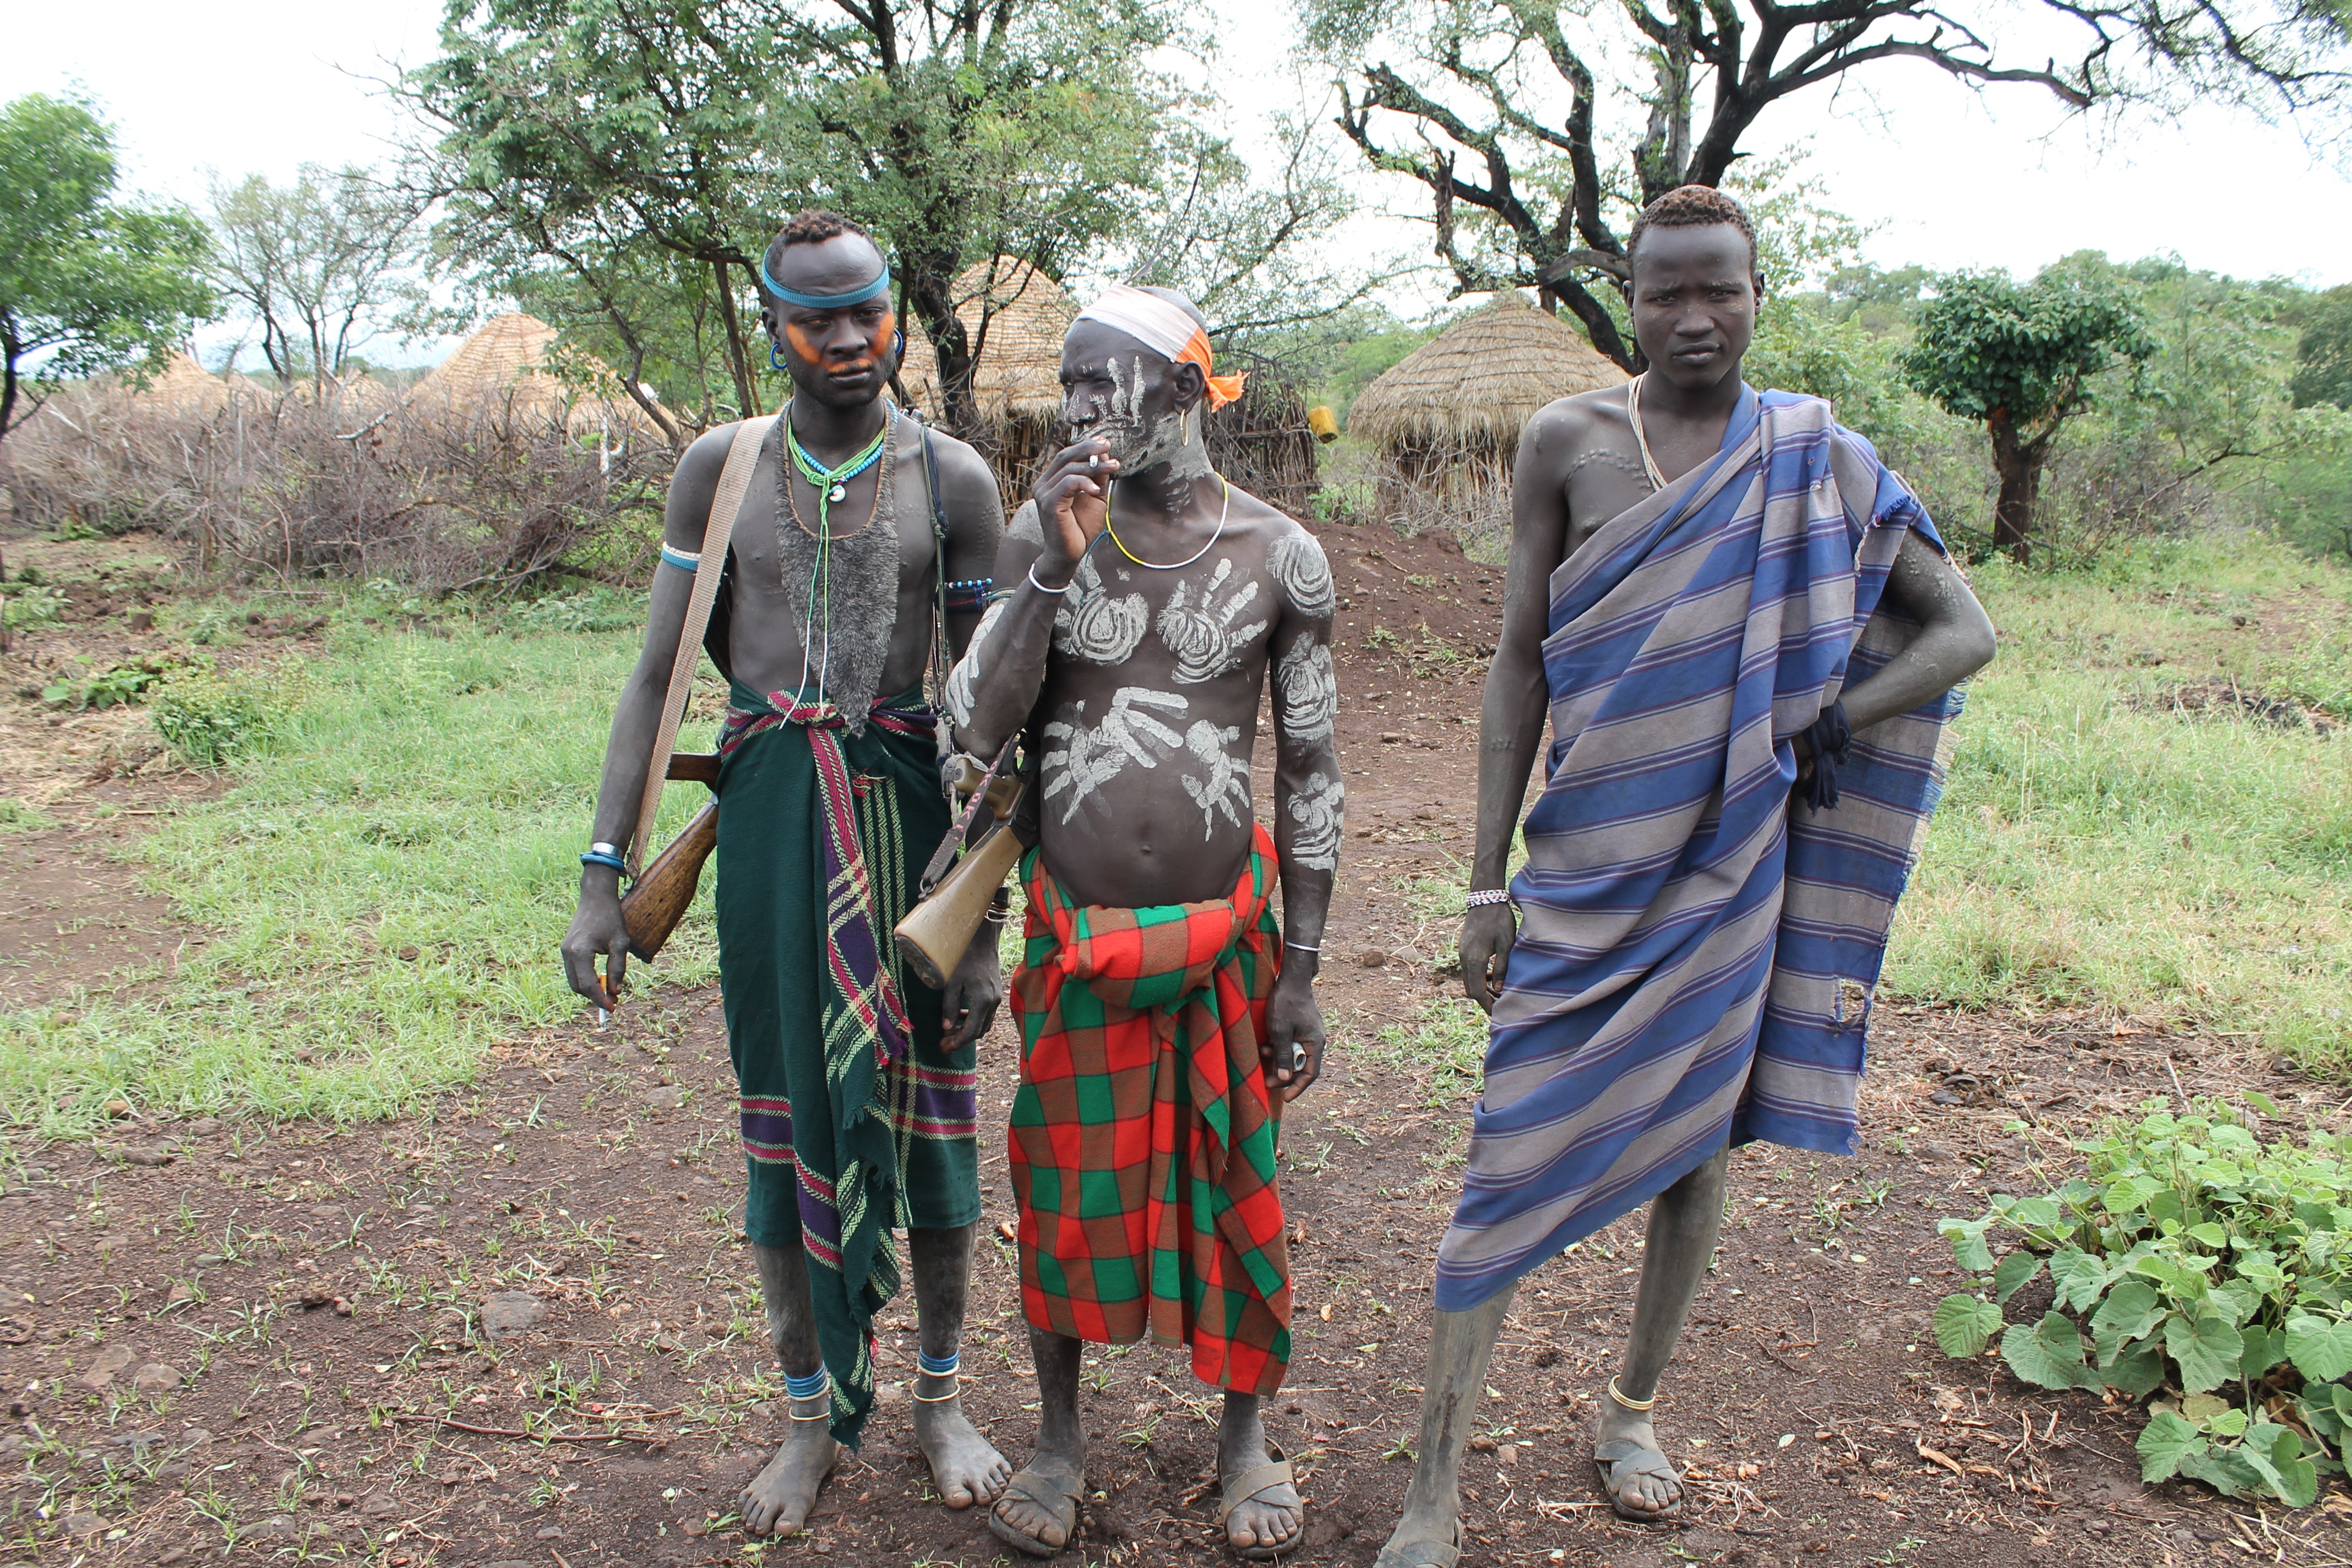
person, people, africa, profession, tribe, men, troop, black skin, ethiopia, pack animal, warriors, militia, mursi